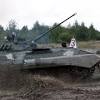
Label: BMP-2